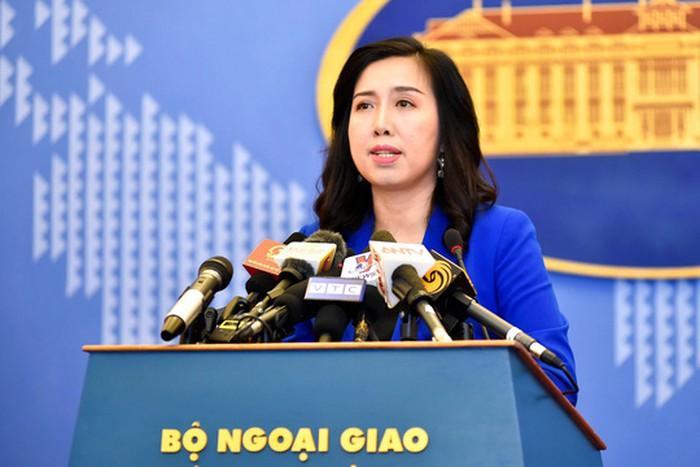
ở trước mắt người phụ nữ có sự xuất hiện của những chiếc micro